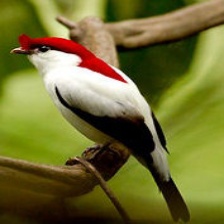
Species: ARARIPE MANAKIN
Scientific name: ANTILOPHIA BOKERMANNI